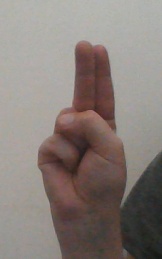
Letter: taa